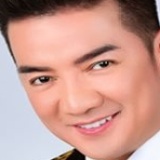
ca sĩ Đàm Vĩnh Hưng